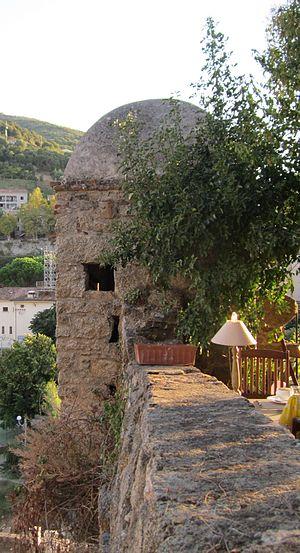
Échauguette de Sartène, Avenue Gabriel-Péri à Sartène, Corse (Inscrit, 1984) This building is indexed in the Base Mérimée, a database of architectural heritage maintained by the French Ministry of Culture,
Sartène est une commune française située dans la circonscription départementale de la Corse-du-Sud et le territoire de la collectivité de Corse. Jusqu'en 1848, le nom officiel était en italien : Sartena.
Cet article recense les monuments historiques de la Corse-du-Sud, en France.